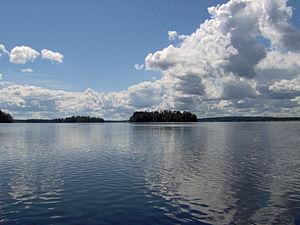
Les parcs nationaux de Suède sont des aires protégées qui représentent le niveau de protection le plus strict que le gouvernement suédois peut garantir à une aire naturelle. En 2018, il existe 30 parcs nationaux qui couvrent au total environ 7 400 km² en excluant les zones marines, soit 1,5 % de la superficie du pays.
Åsnen est un lac situé dans les communes de Avesta, Tingsryd et Växjö du comté de Kronoberg, en Suède. C'est le deuxième plus grand lac du Småland après Bolmen. Le lac a une forme très irrégulière avec de nombreux fjärd et une multitude d'îlots. Il est partiellement protégé par plusieurs réserves naturelles, et la partie occidentale devrait être protégée comme parc national en 2017. L'ensemble du lac est aussi inclus dans le réseau Ramsar depuis 2013.